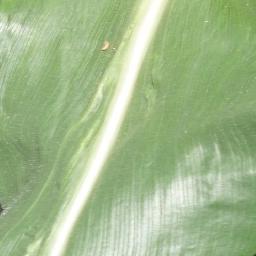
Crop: corn
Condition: (maize)_healthy